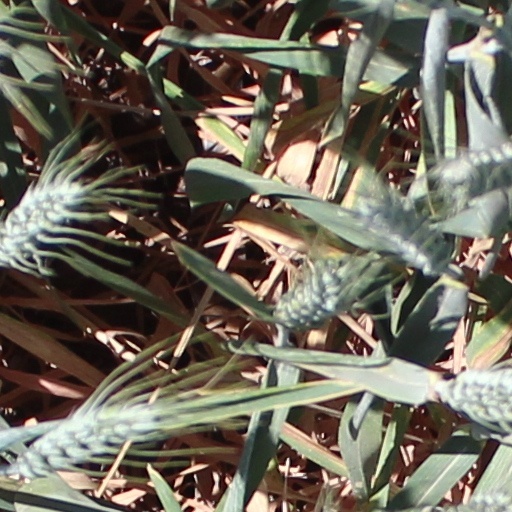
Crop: wheat